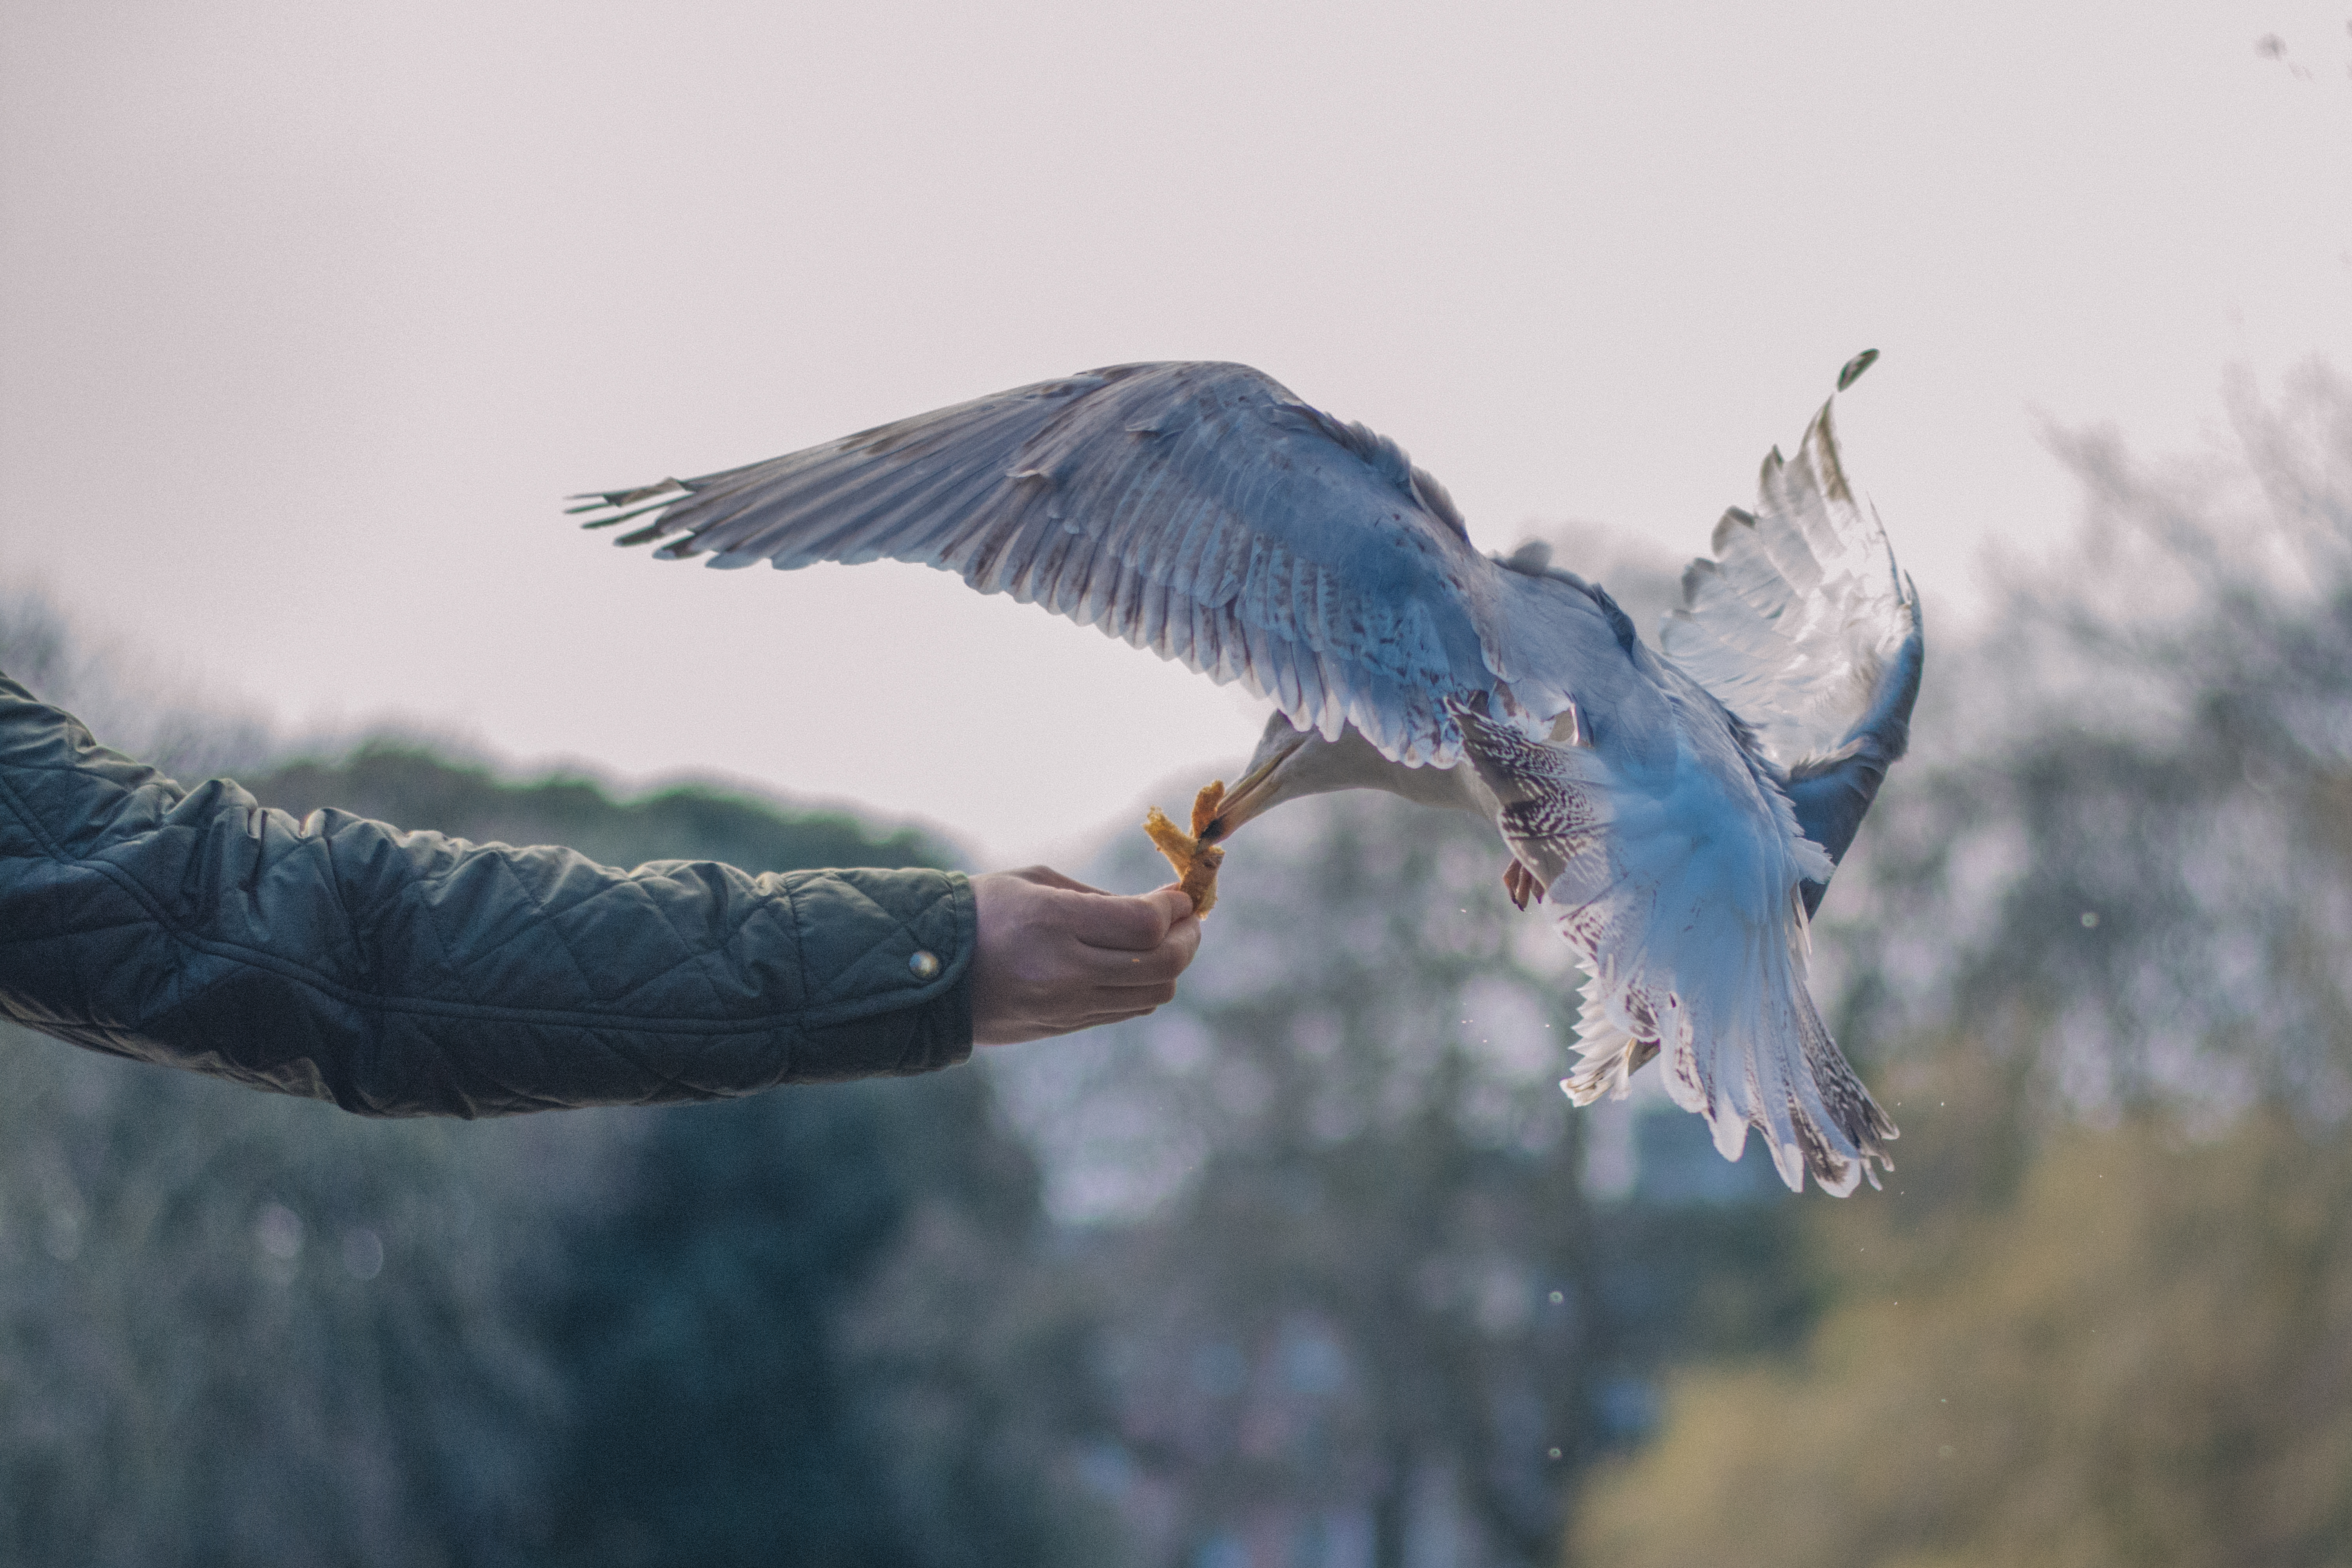
hand, bird, wing, seabird, seagull, feed, beak, flight, blue, feeding, vertebrate, accipitriformes